Golden age of baseball

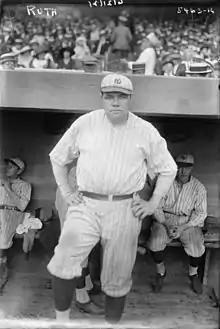
Babe Ruth was the most dominant player in the golden age of baseball.

The golden age of baseball, or sometimes the golden era, describes the period in Major League Baseball from the end of the dead-ball era until the modern era—roughly, from 1920 to sometime after World War II.